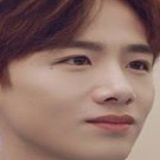
diễn viên Bạch Kính Đình